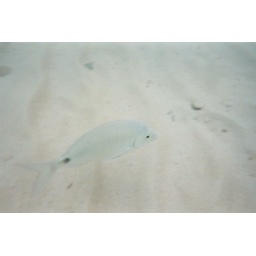
Pale fish swimming over the sand in Tobacco Bay